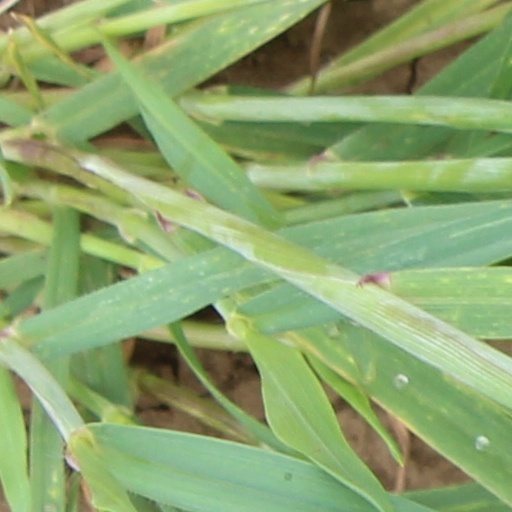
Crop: wheat